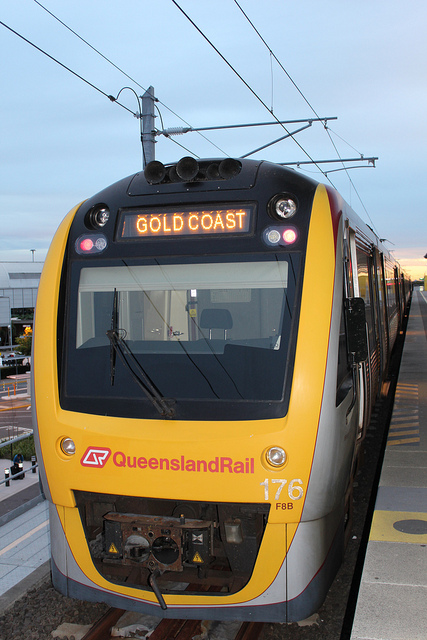
A Yellow and Grey Train stopping at a station.

The metro train running on the railway track.

a close up of a train on a train track

A yellow and silver train traveling down train tracks.

The train has stopped on the railroad tracks.